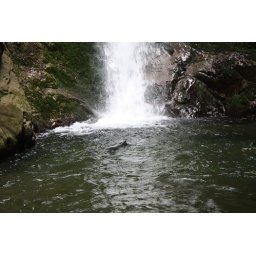
A Baby Seal swimming in a fresh water pond upstream from the ocean.